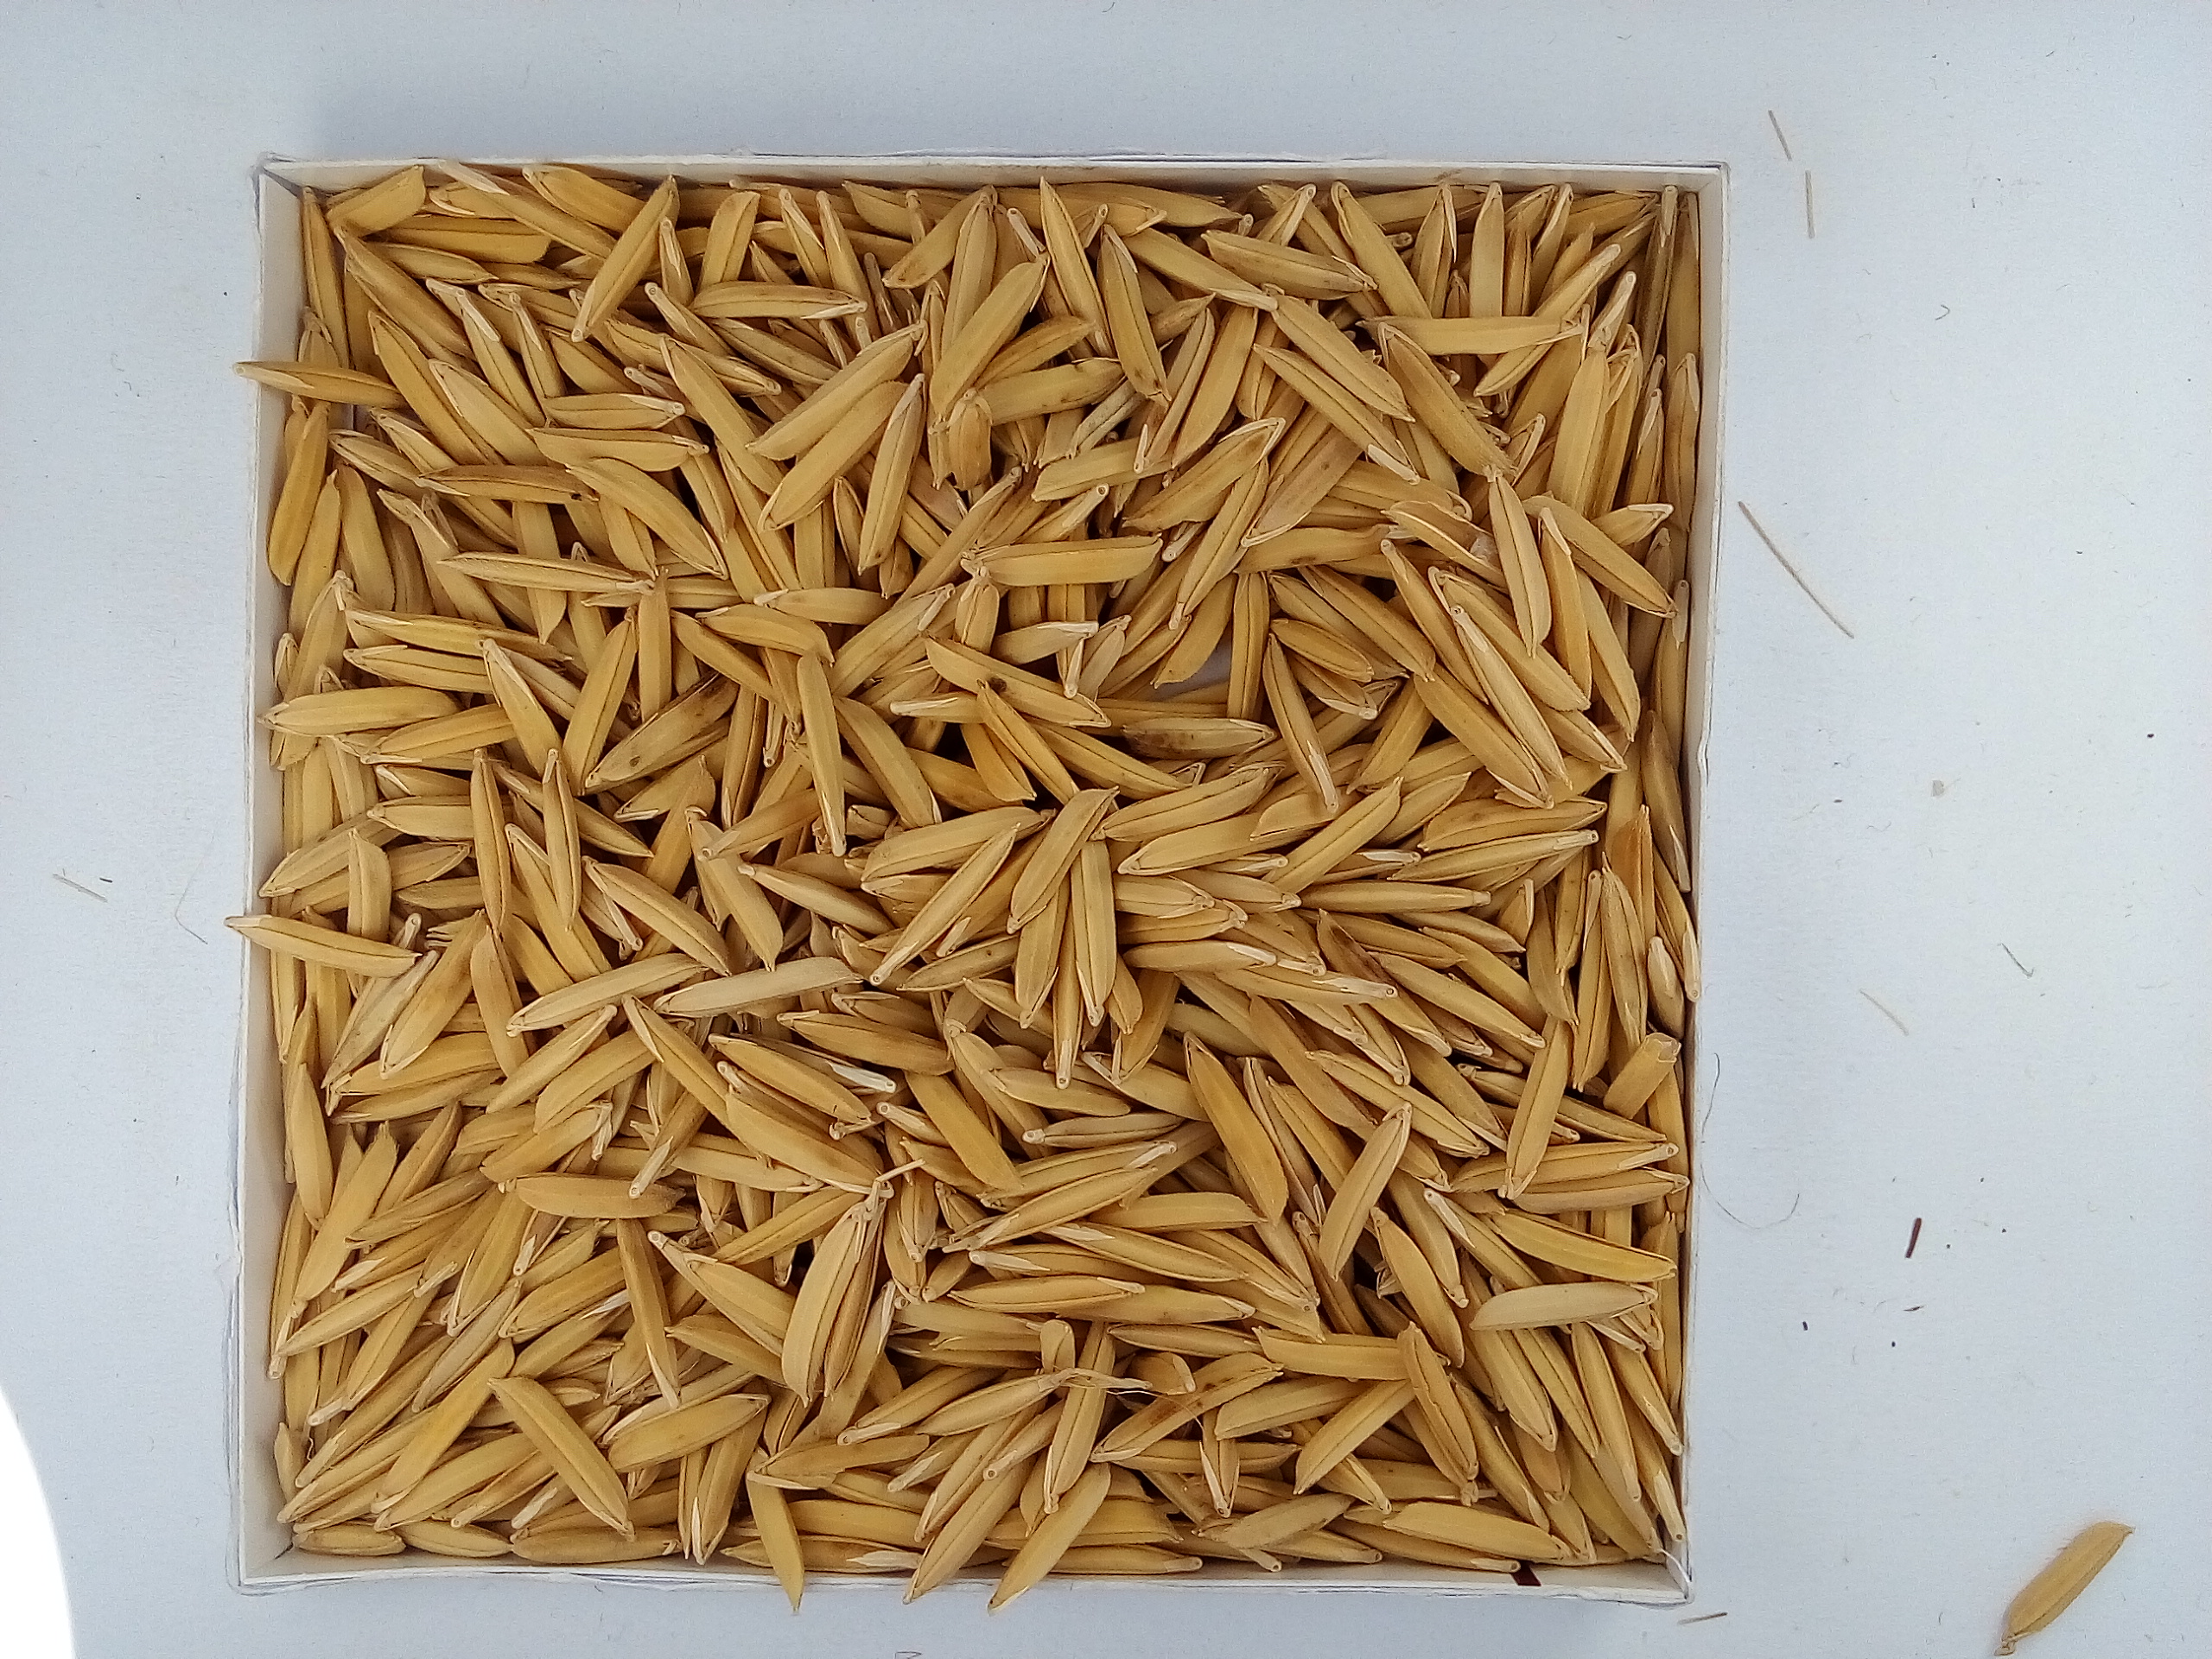
Rice seed variety: Unknown